David Thompson (Barbadian politician)

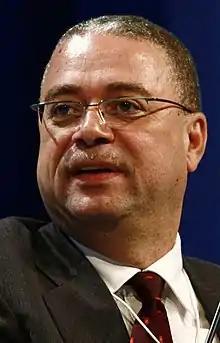
Thompson in April 2010

David John Howard Thompson (25 December 1961 – 23 October 2010) was the sixth prime minister of Barbados from 15 January 2008 until his death from pancreatic cancer on 23 October 2010.